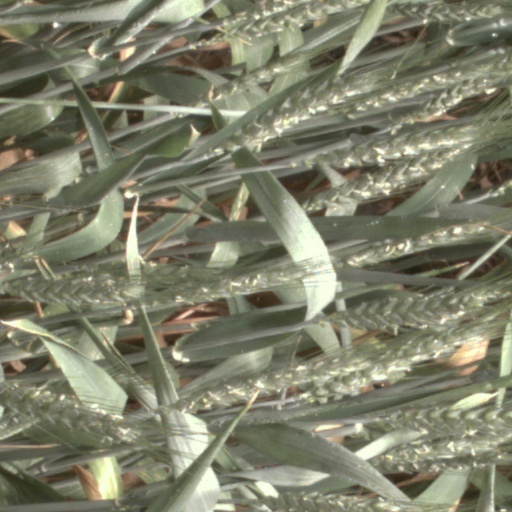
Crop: wheat